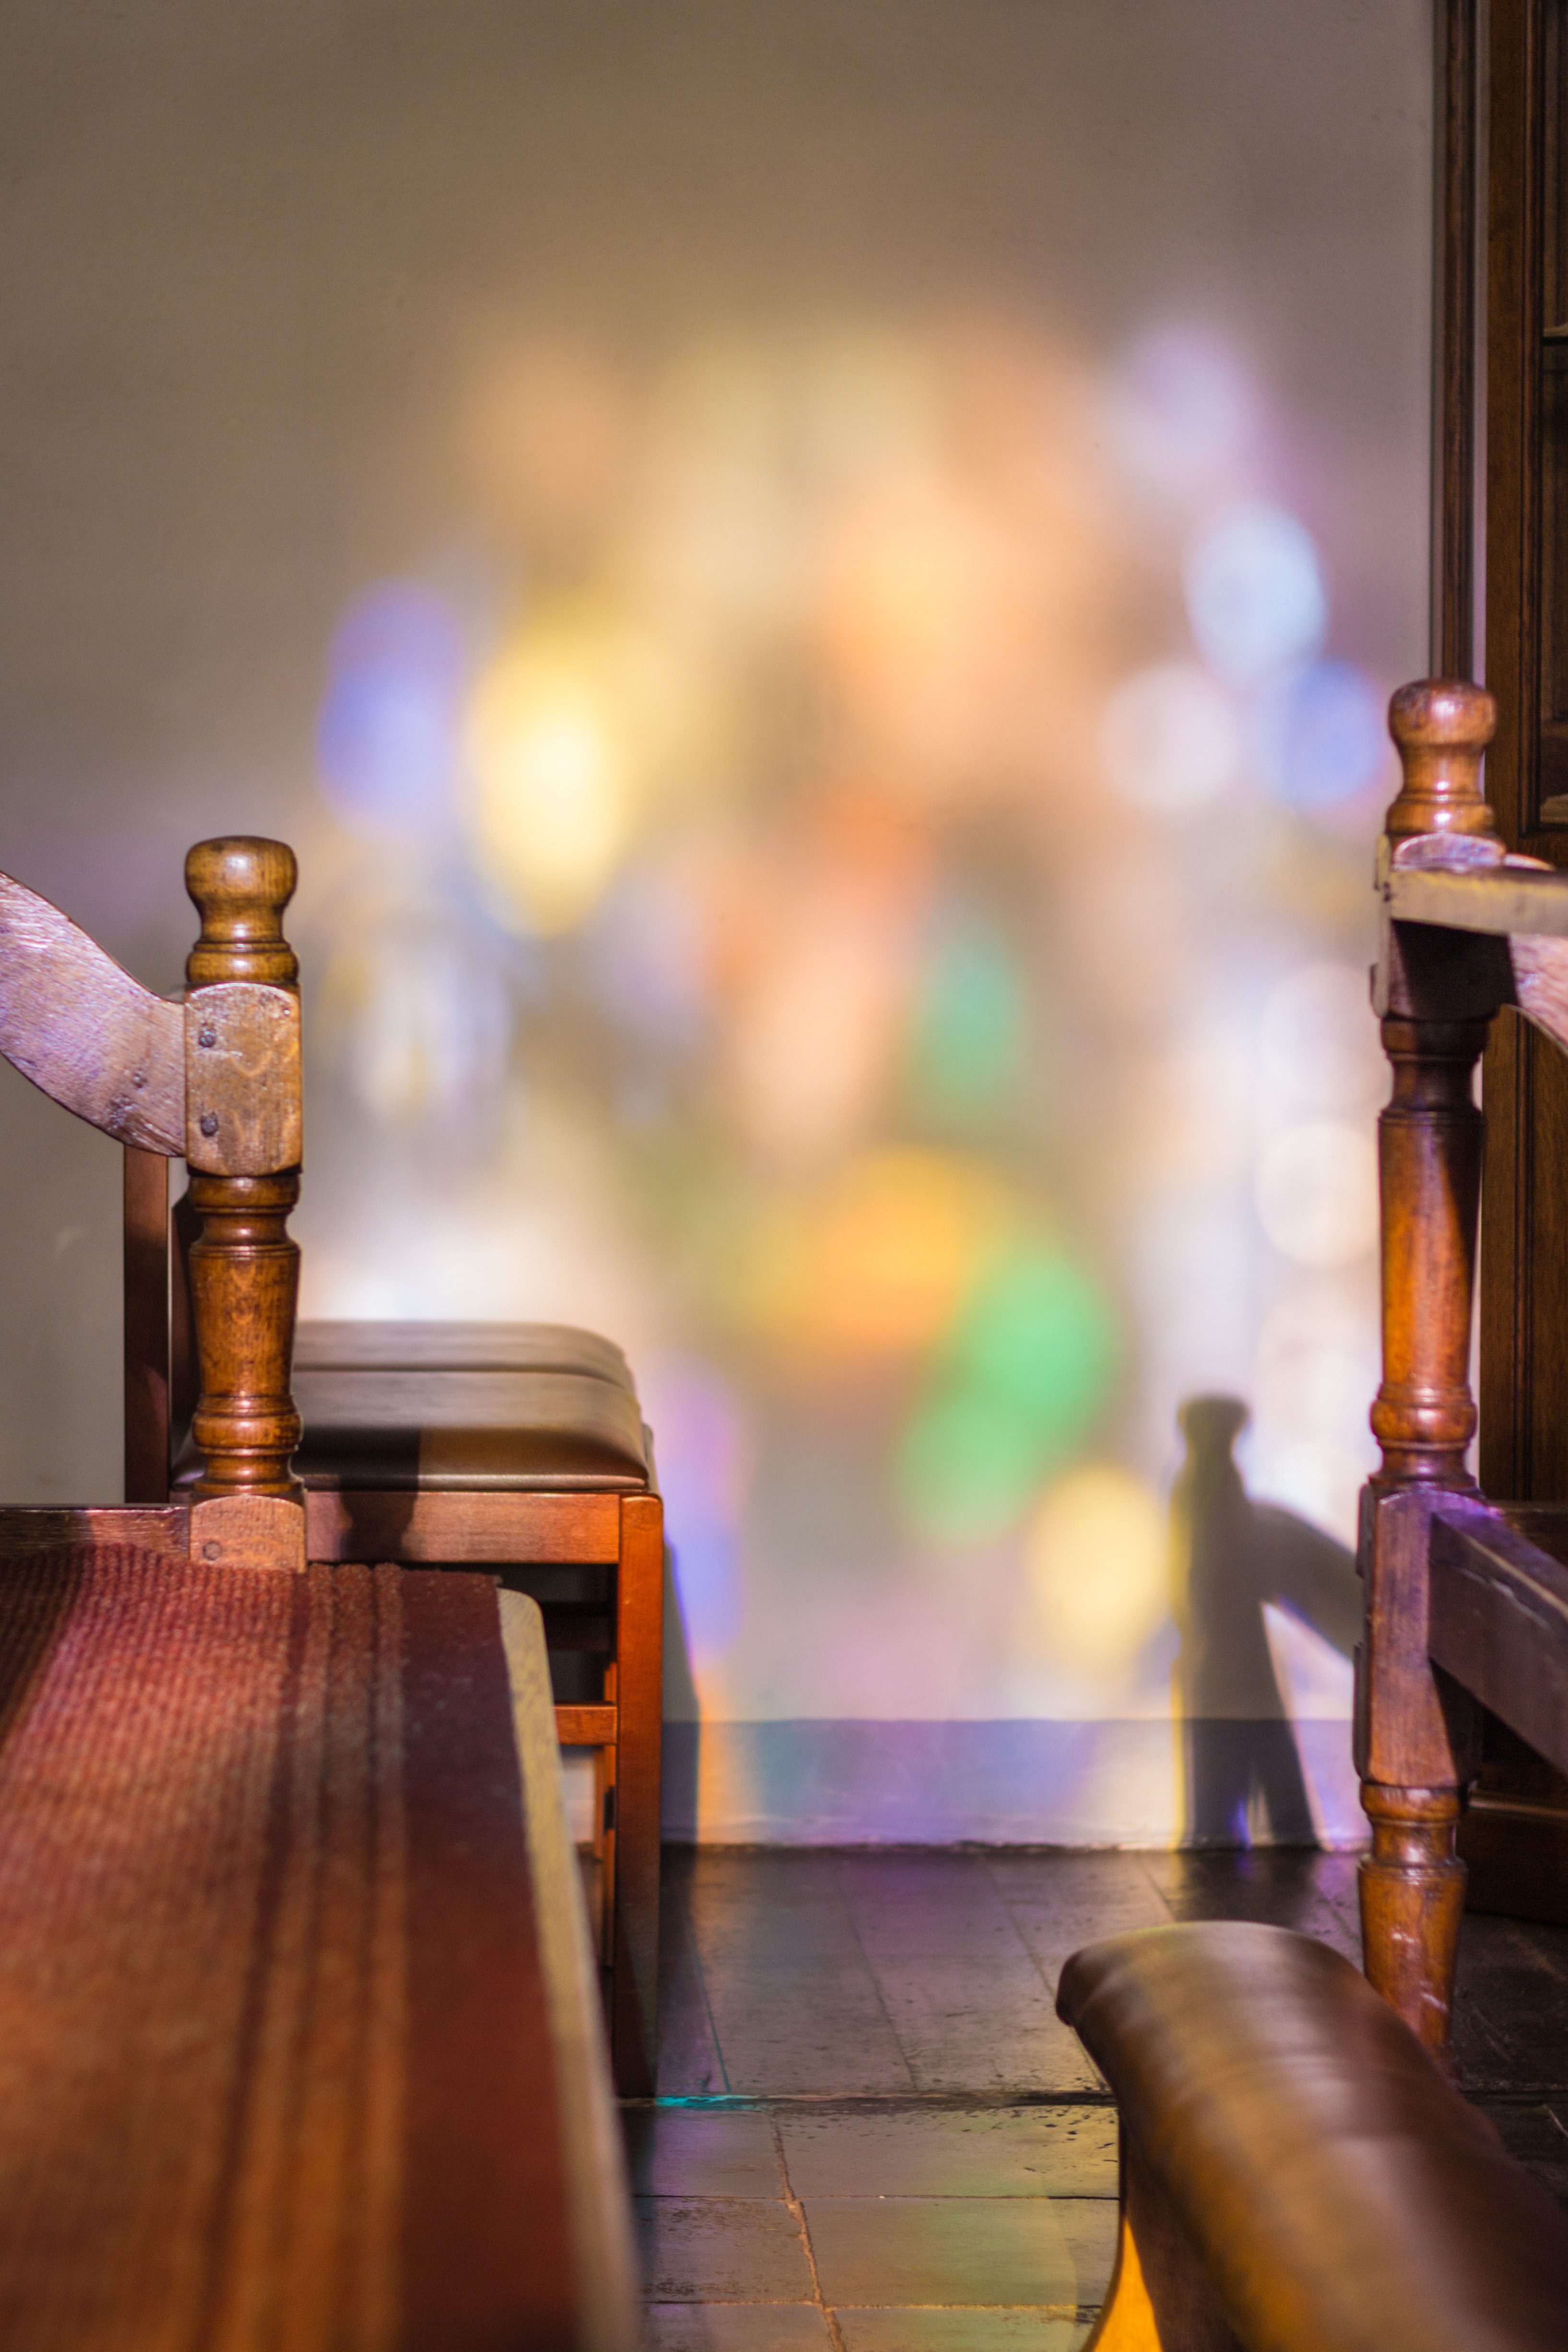
light, wood, bench, restaurant, evening, color, shadow, religion, church, lighting, pray, interior design, memorial, chairs, meditation, faith, photograph, hope, prayer, christianity, god, confidence